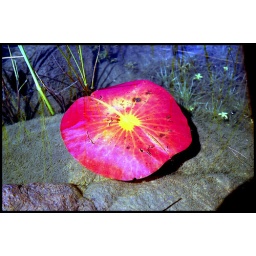
2002 Aug red lily pad in water